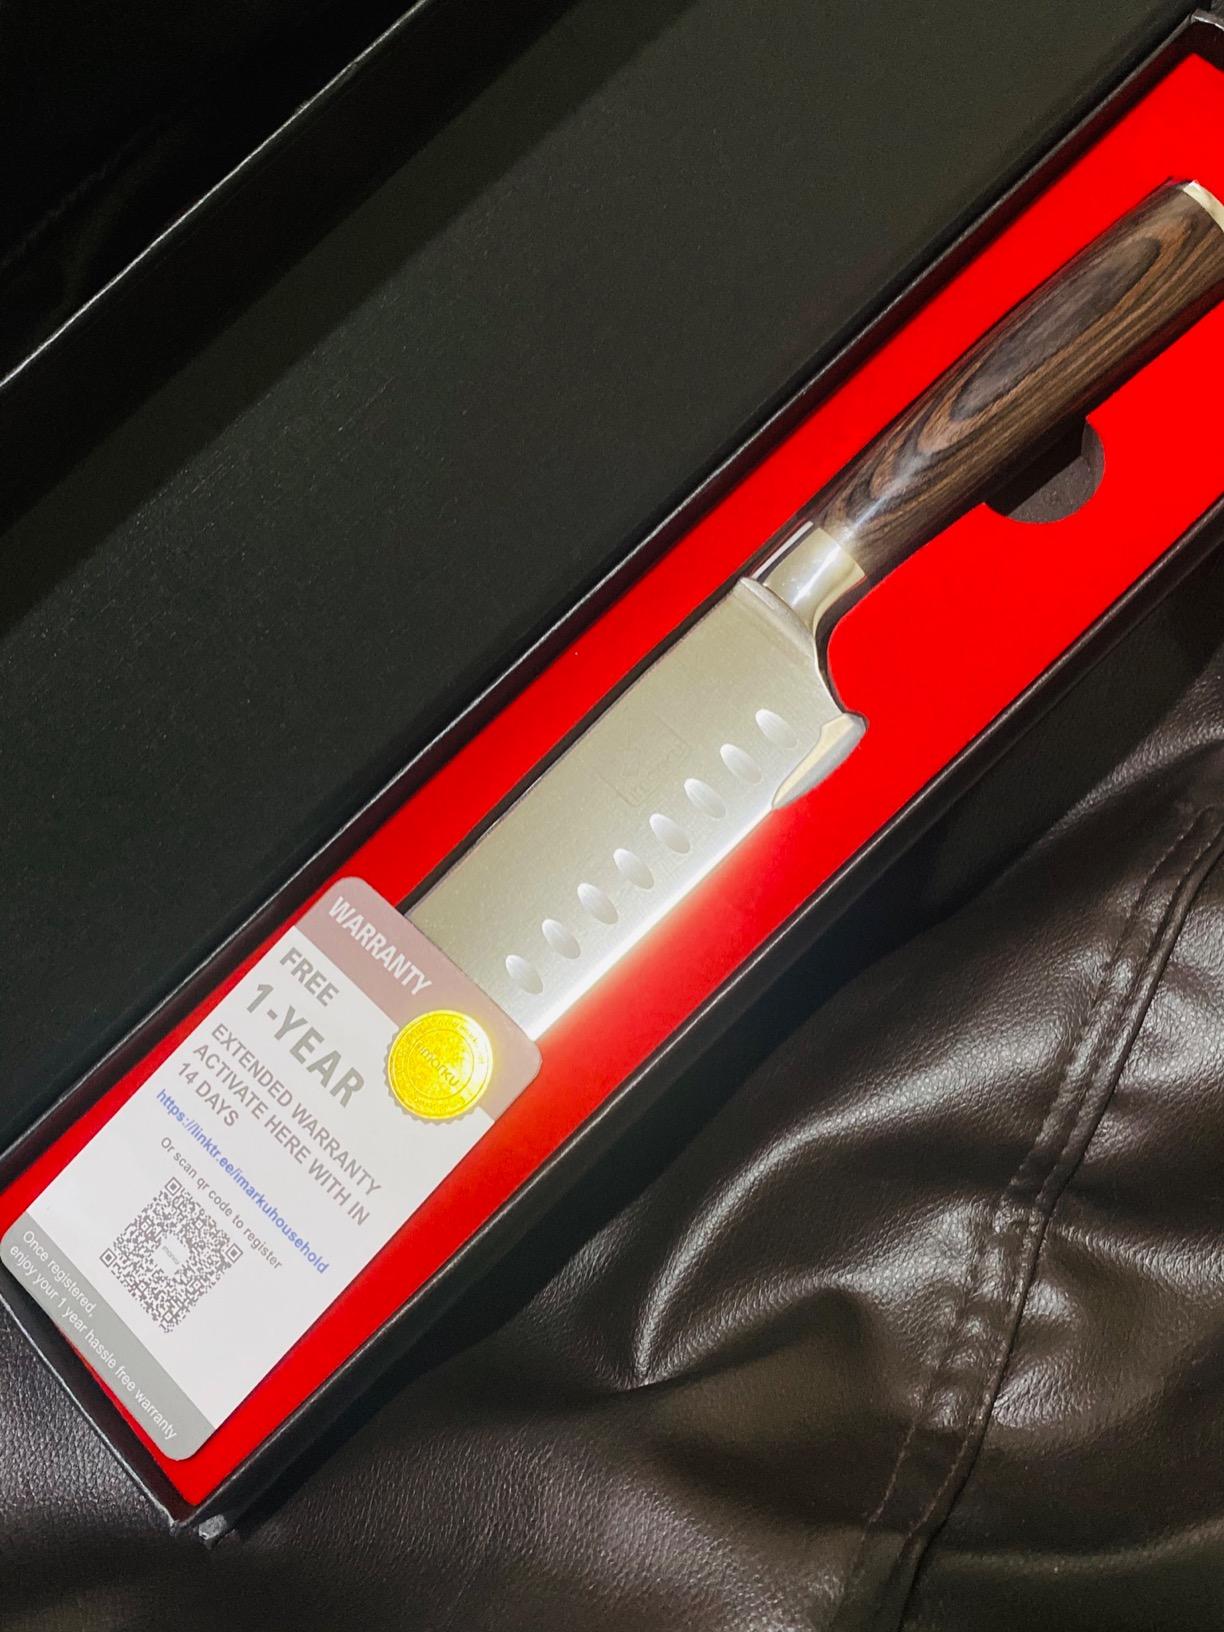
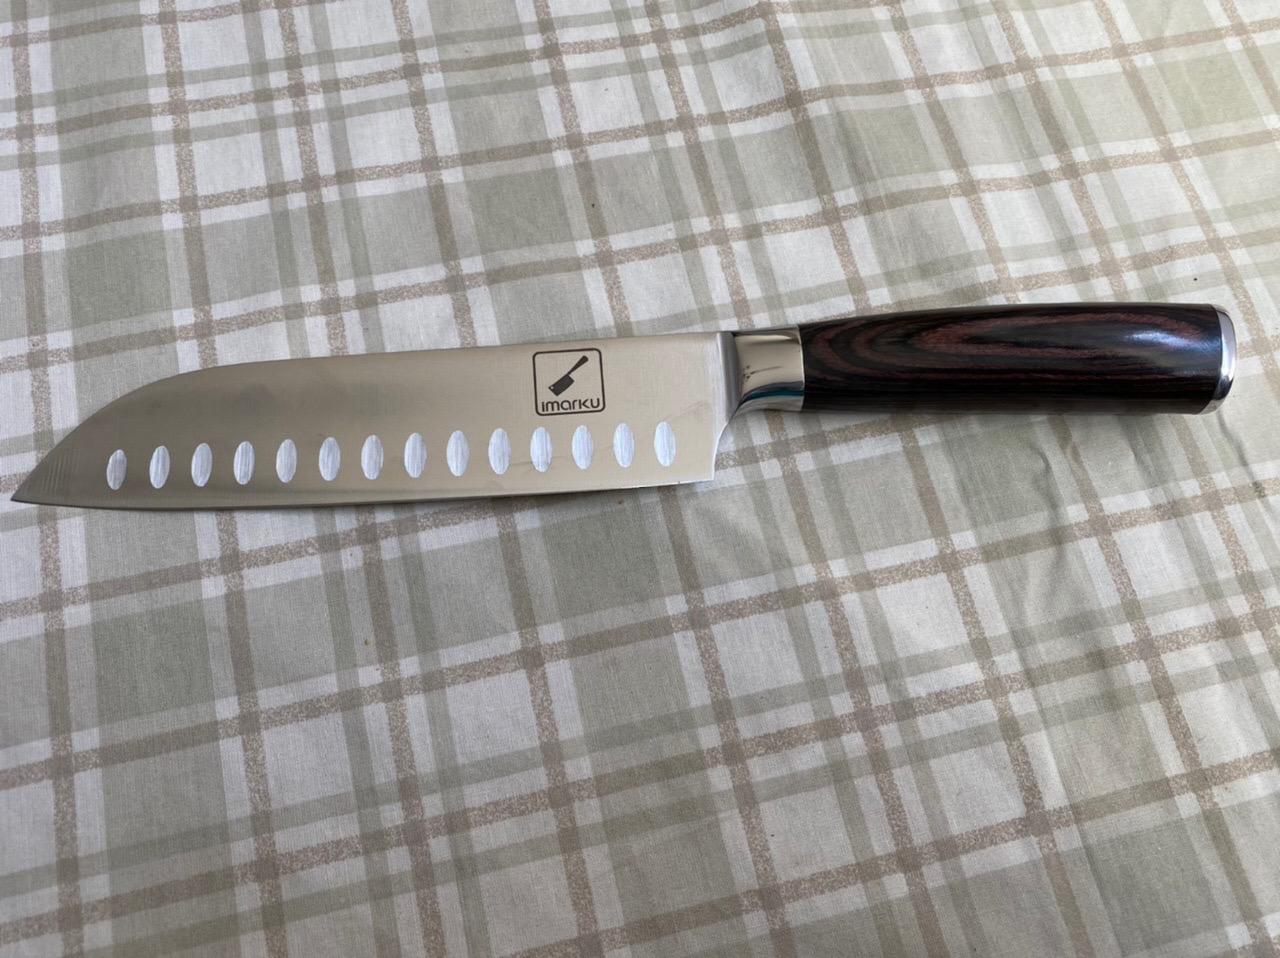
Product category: items_knife
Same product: yes